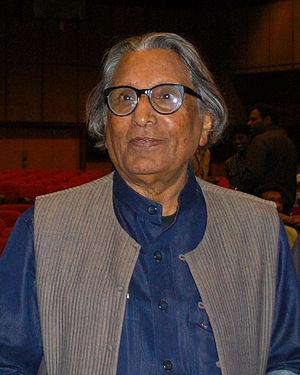
Balkrishna Vithaldas Doshi, né le 26 août 1927 à Pune, Inde, est un architecte indien.